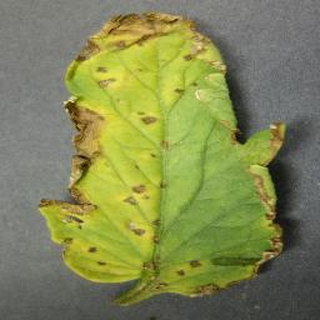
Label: tomato_bacterial_spot